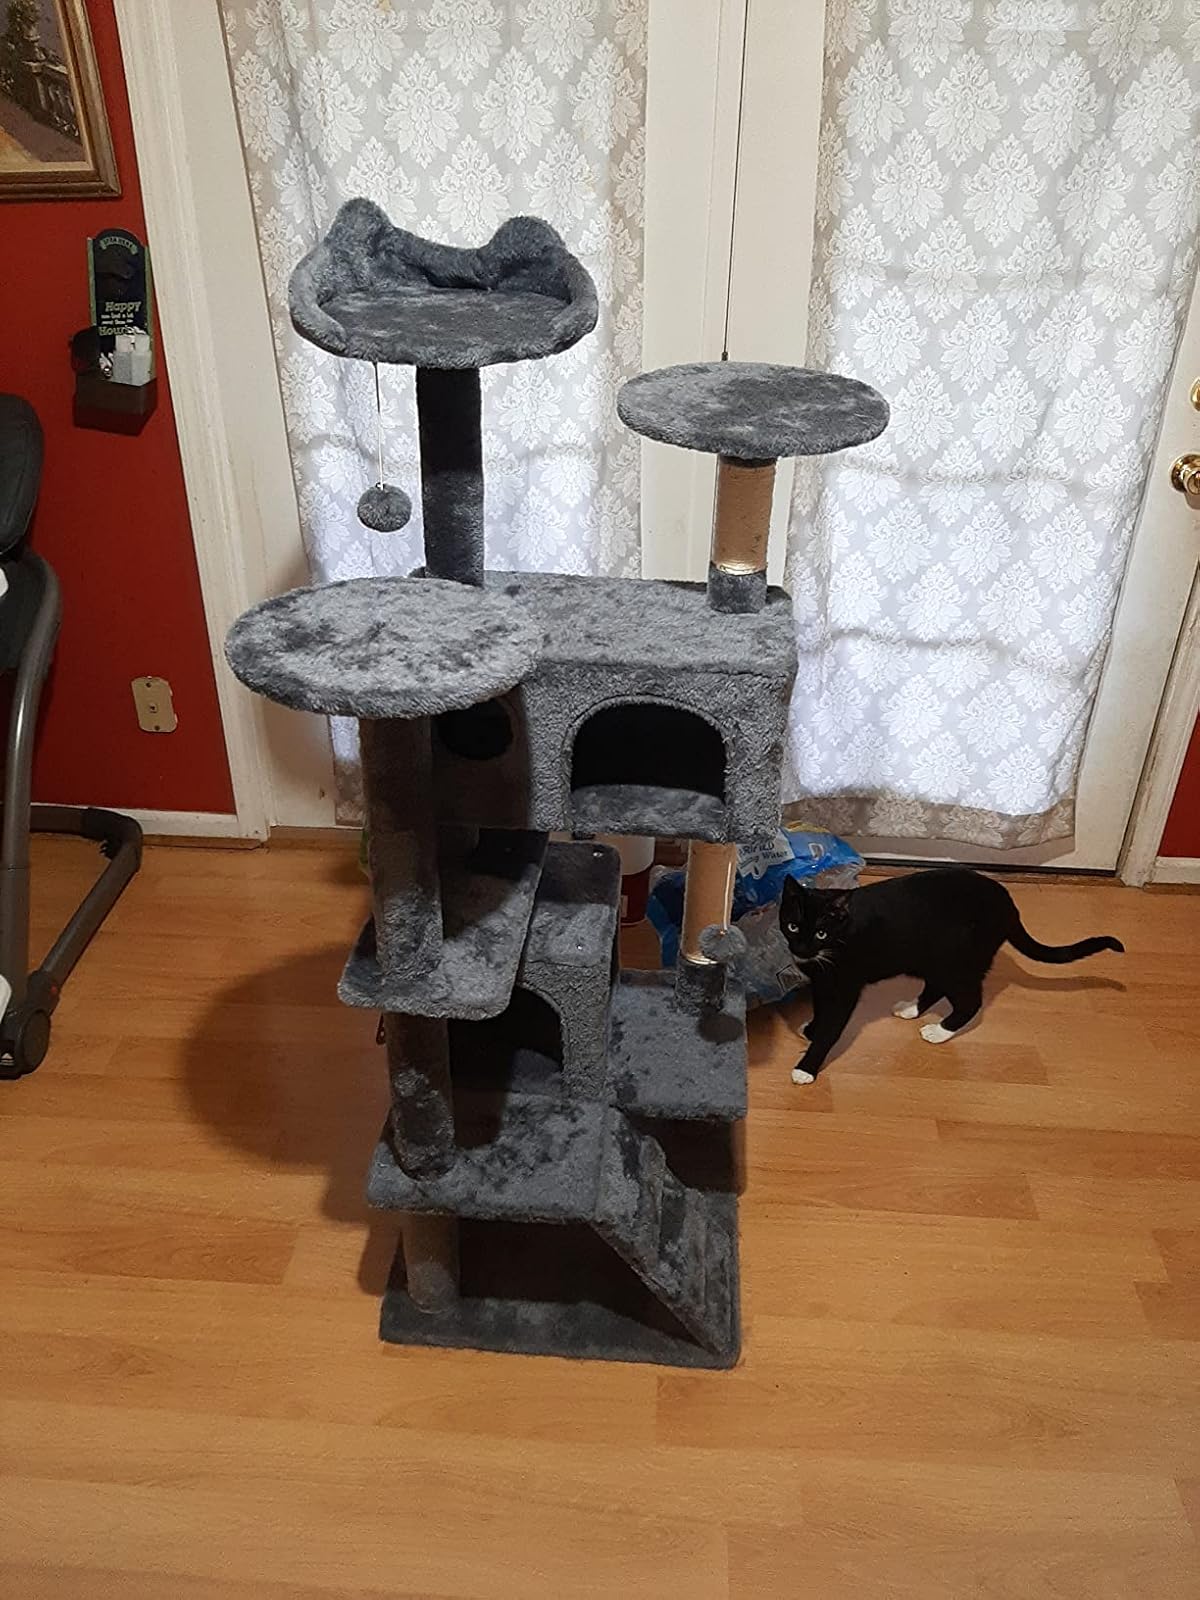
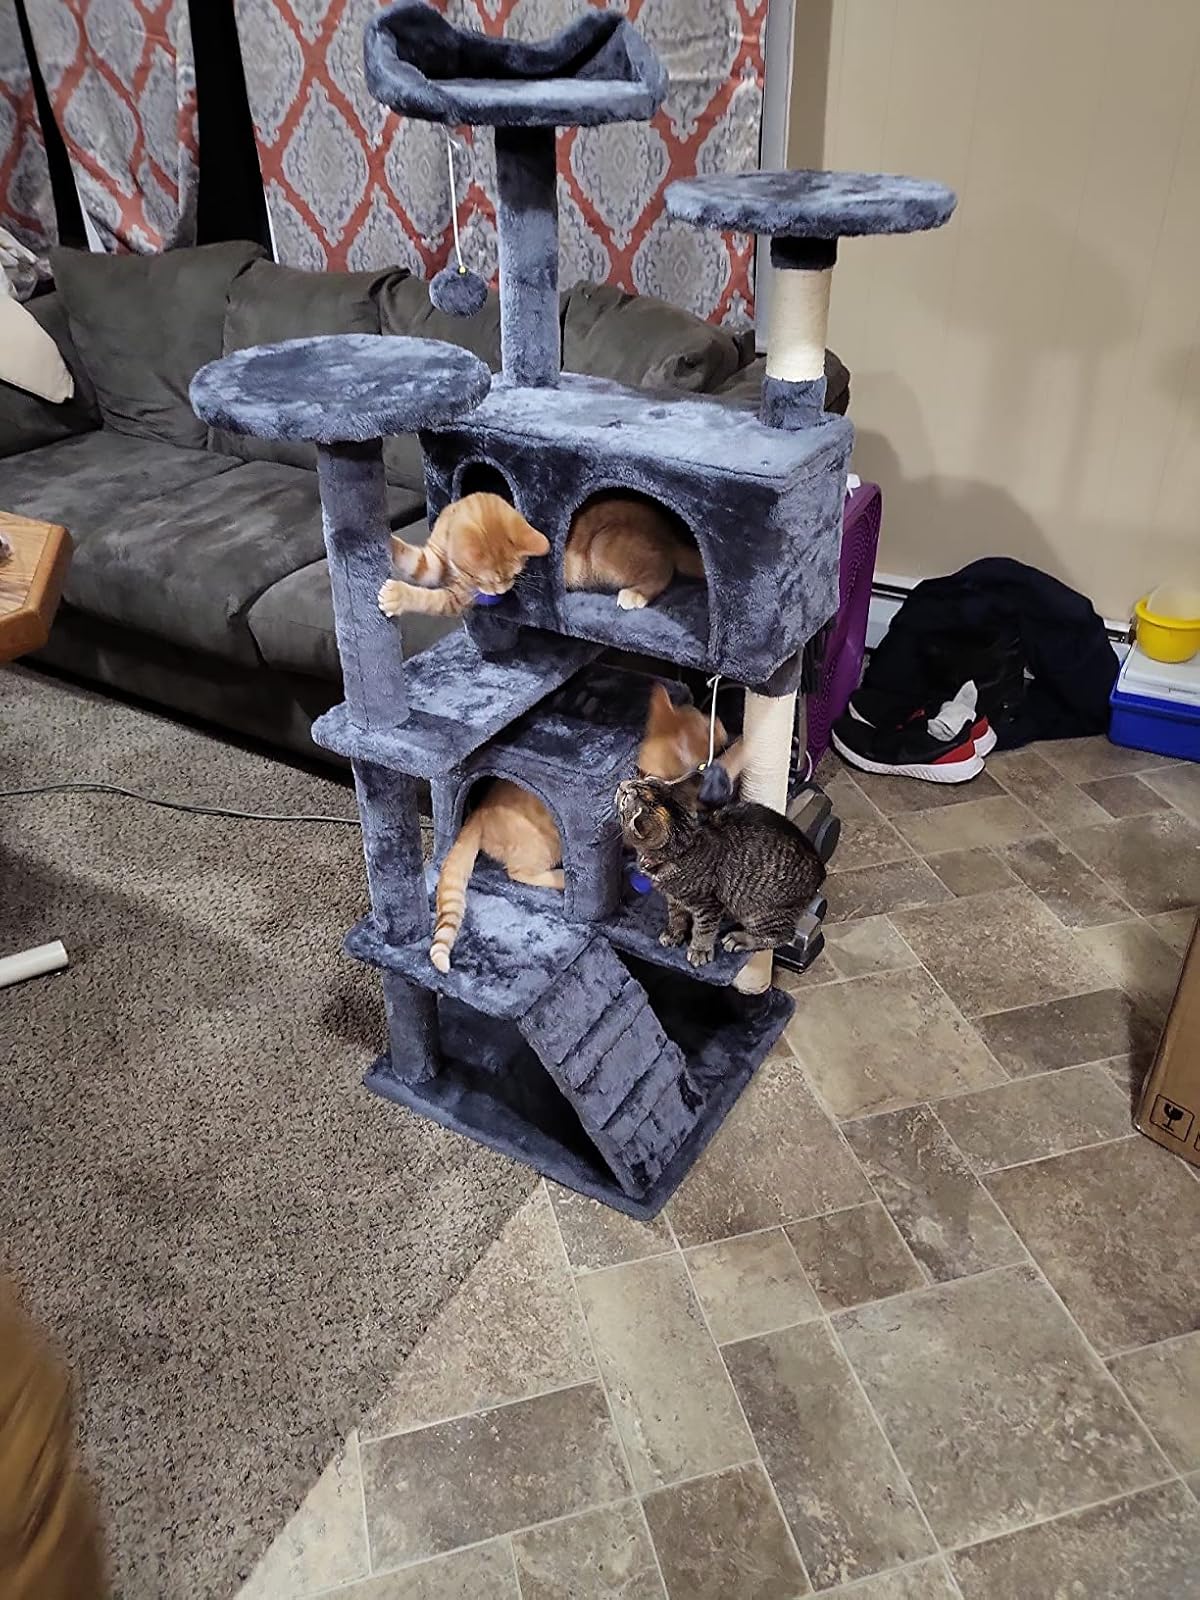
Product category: items_cat tree
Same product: yes